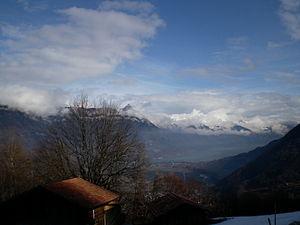
La Montagne magique est un film dramatique austro-germano-franco-italien réalisé par Hans W. Geissendörfer et sorti en 1982.